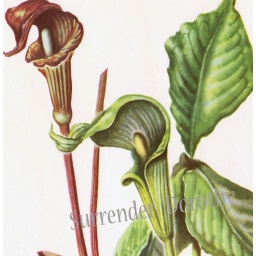
There's one of these that pops up under my kitchen window every May.